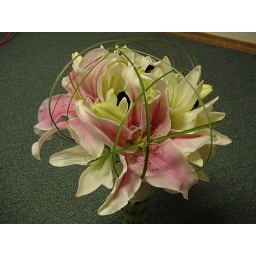
Jen's pretty bouquet consisted of stargazer lilies, ivory asiatic lilies, chocolate cosmos and a bear grass cage over all.